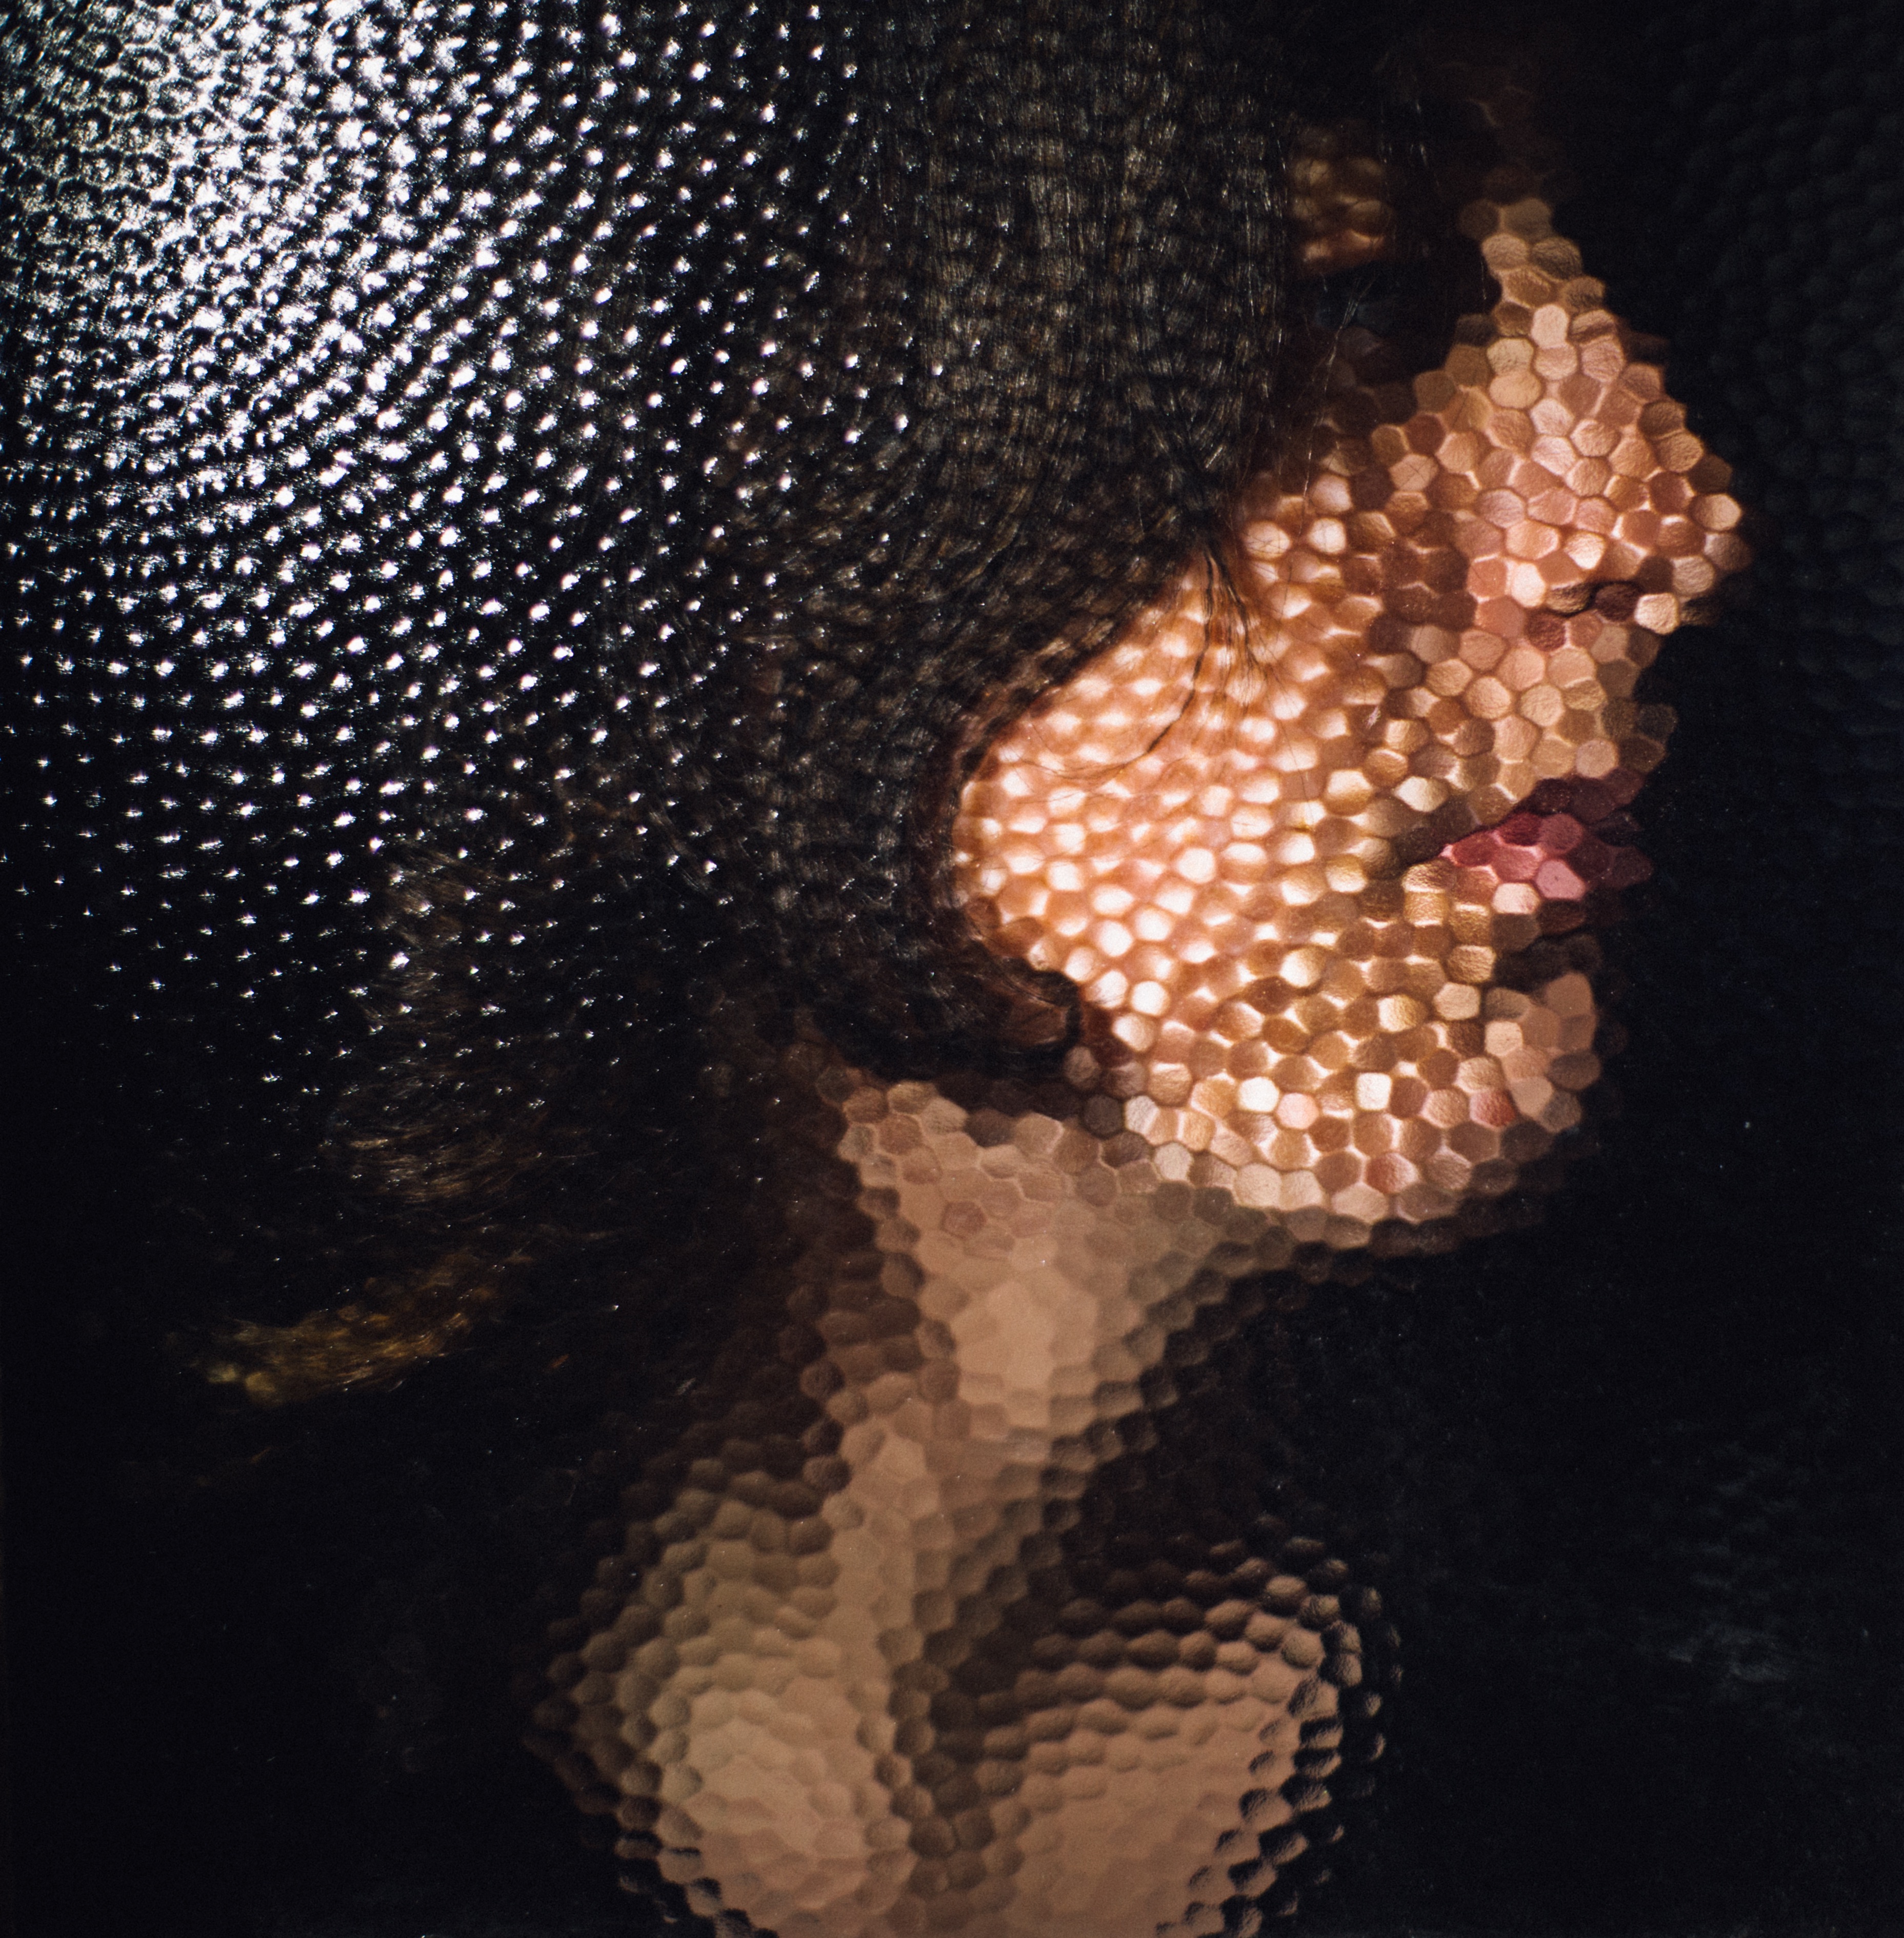
pattern, fish, veil